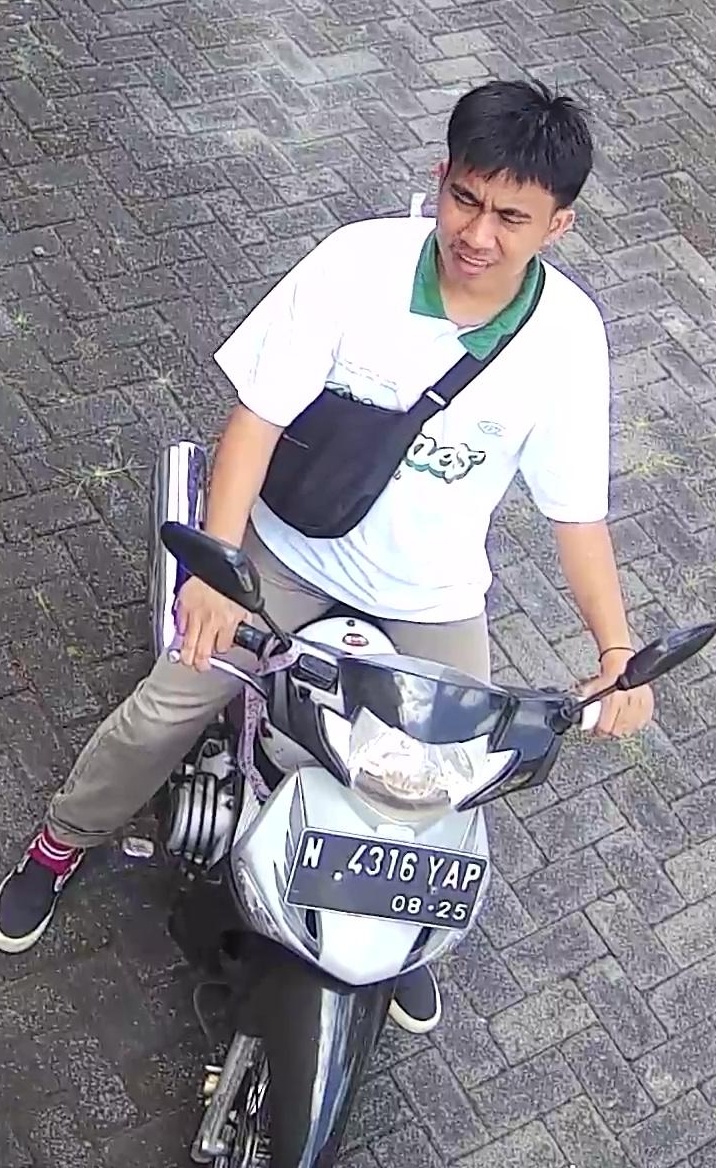
person-with-helmet: 0
person-without-helmet: 1